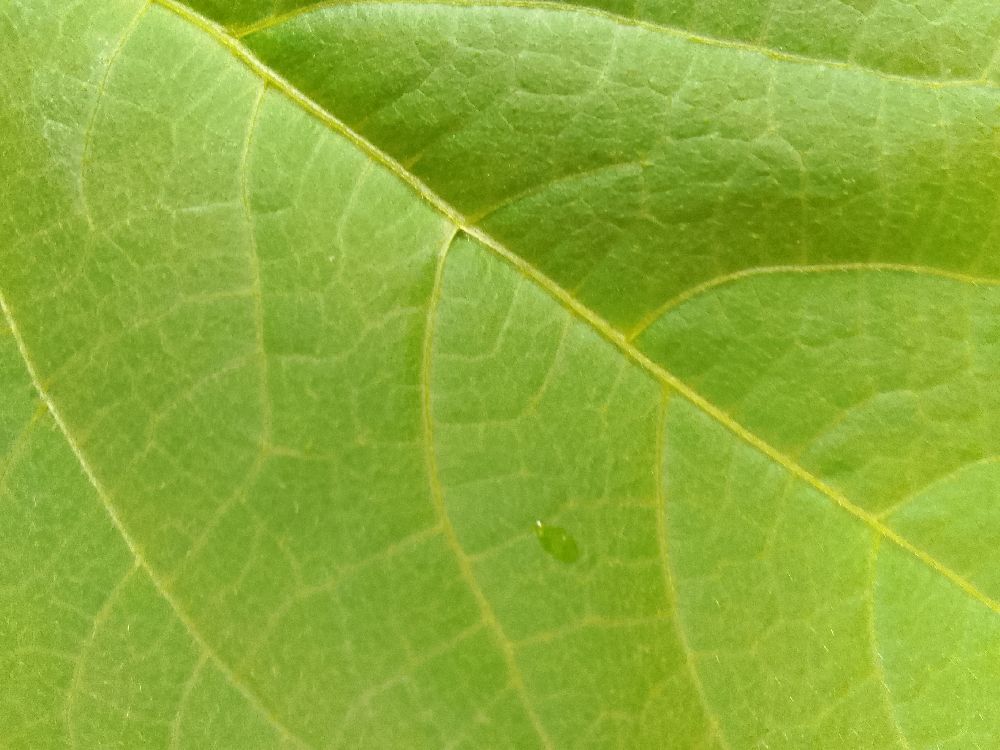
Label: healthy